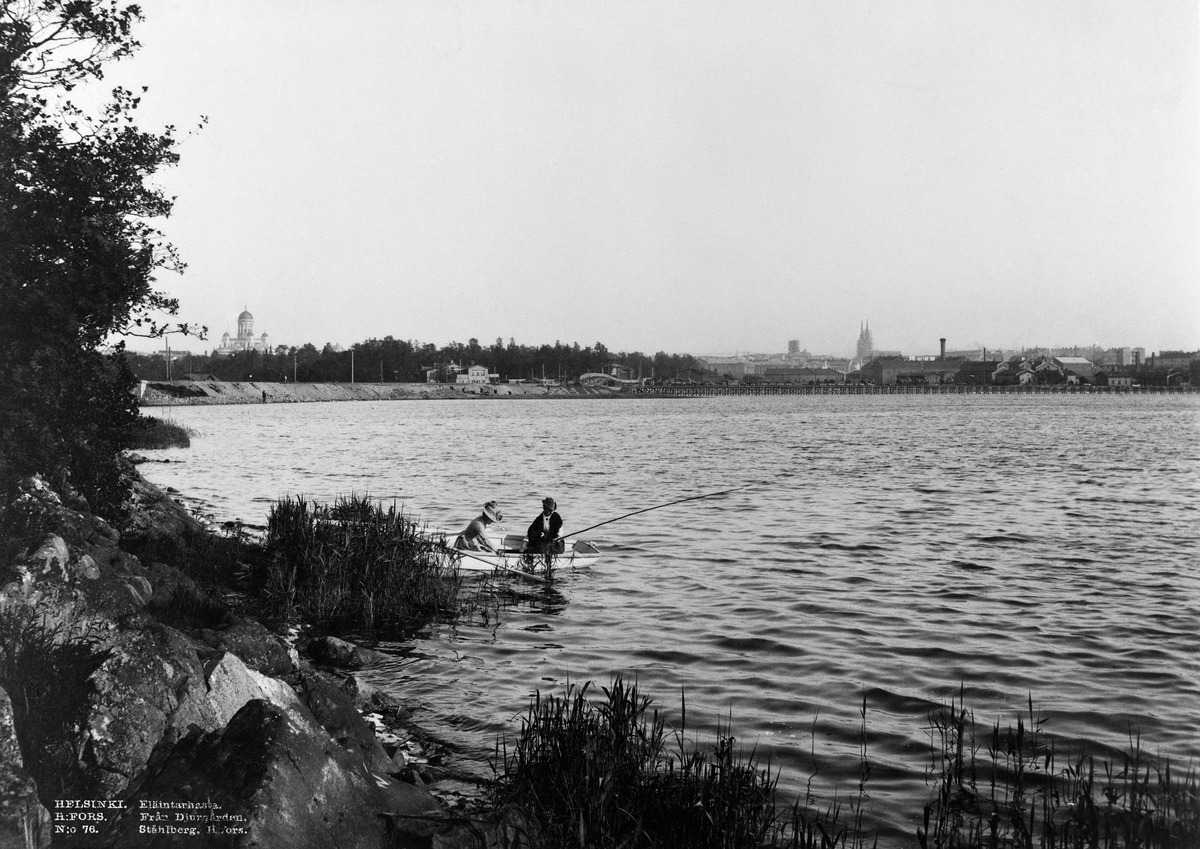
Töölönlahti, Eläintarhan rannasta nähtynä
sisällön kuvaus: Töölönlahti, Eläintarhan rannasta nähtynä. Taustalla Kaisaniemi, ratapenger ja ratapiha. mustavalkoinen
Kuvaaja: Ståhlberg, Karl Emil, valokuvaaja
Ajankohta: kuvausaika 1890 n
Paikka: Suomi, Uusimaa, Helsinki, Kluuvi Helsinki, Helsinki
Aiheet: vesialueet, lahdet, veneet, kirkot, tehtaat